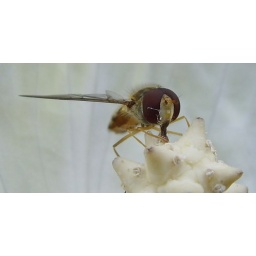
Hoverfly on a house plant (Peace Lilly) that was getting some fresh air in garden.